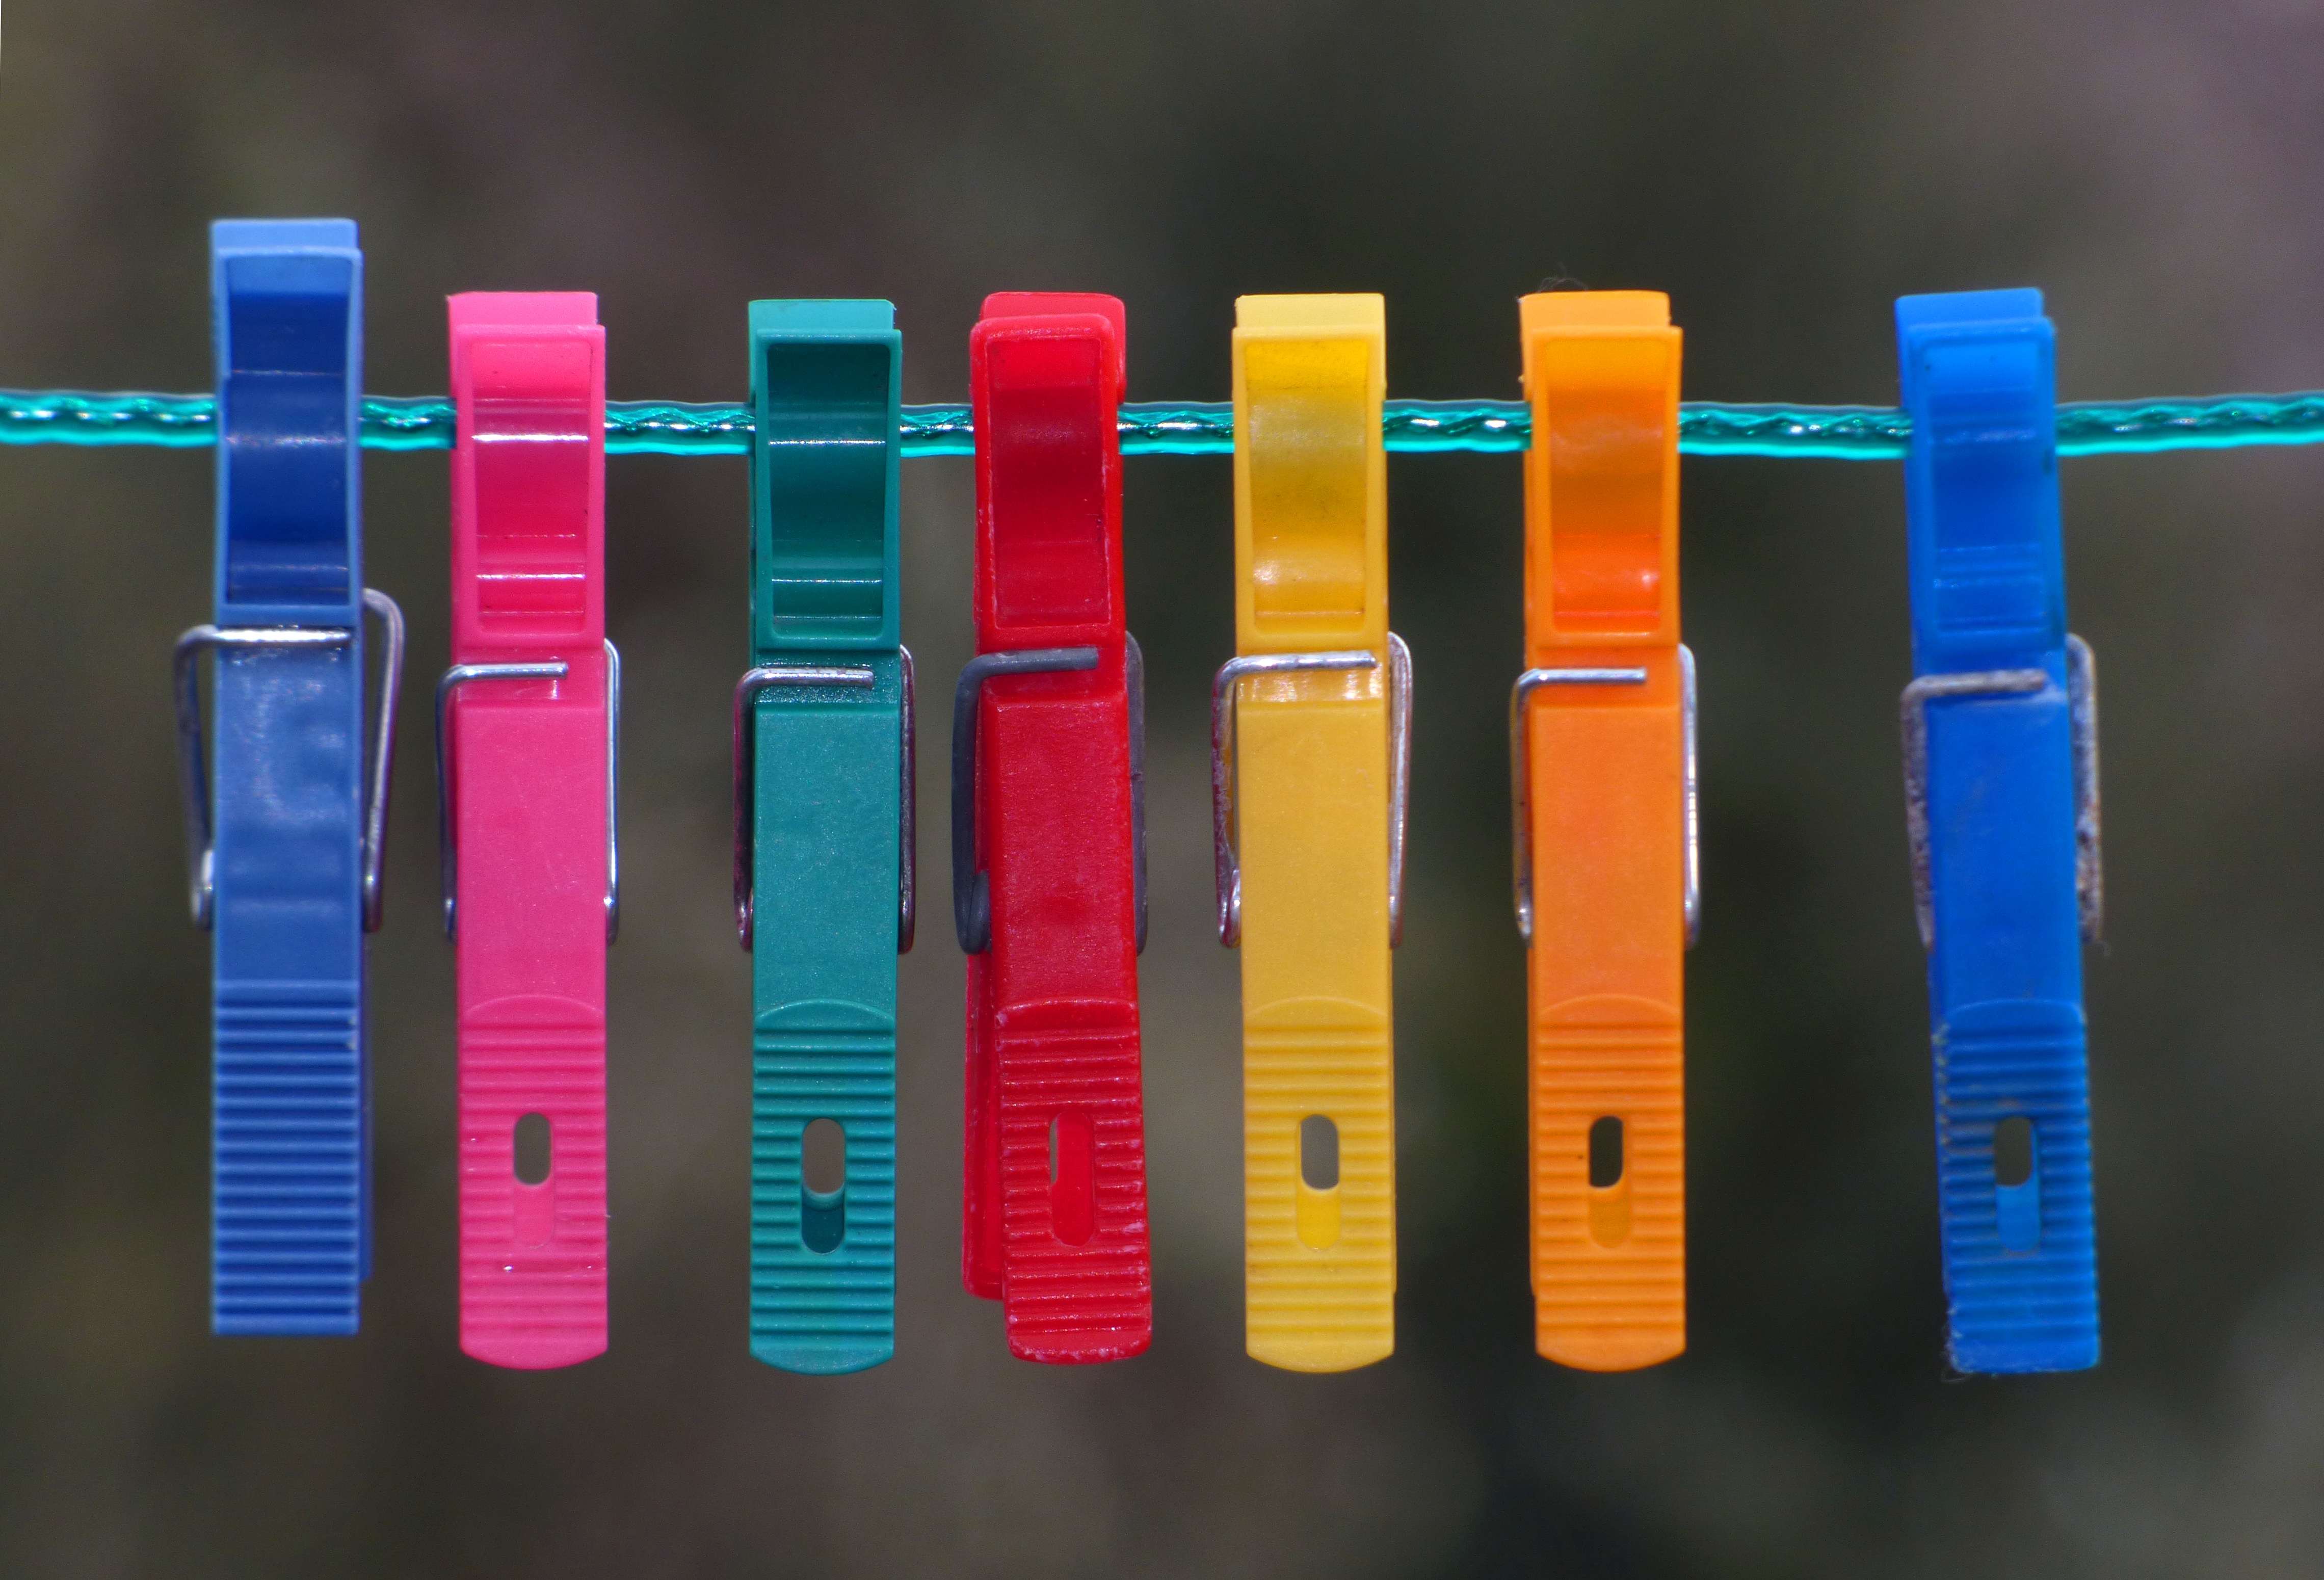
color, blue, colorful, product, colors, drying rack, needles tender